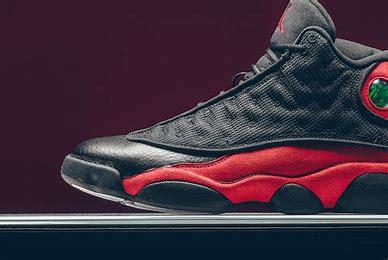
Brand: Jordan
Model: 13